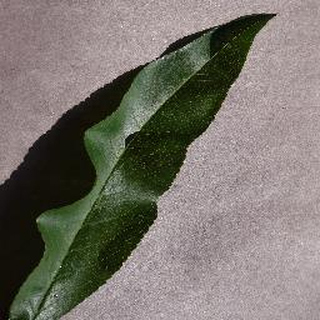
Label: healthy_peach